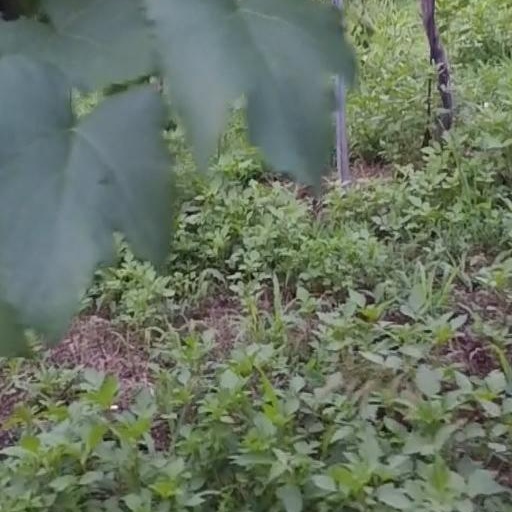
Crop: grape